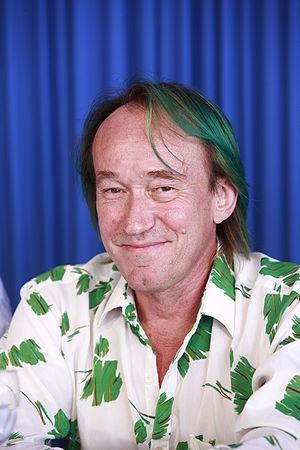
Patrick Blanc né le 3 juin 1953 à Issy-les-Moulineaux est biologiste, botaniste, chercheur au CNRS. Il invente en 1986 les murs végétalisés.